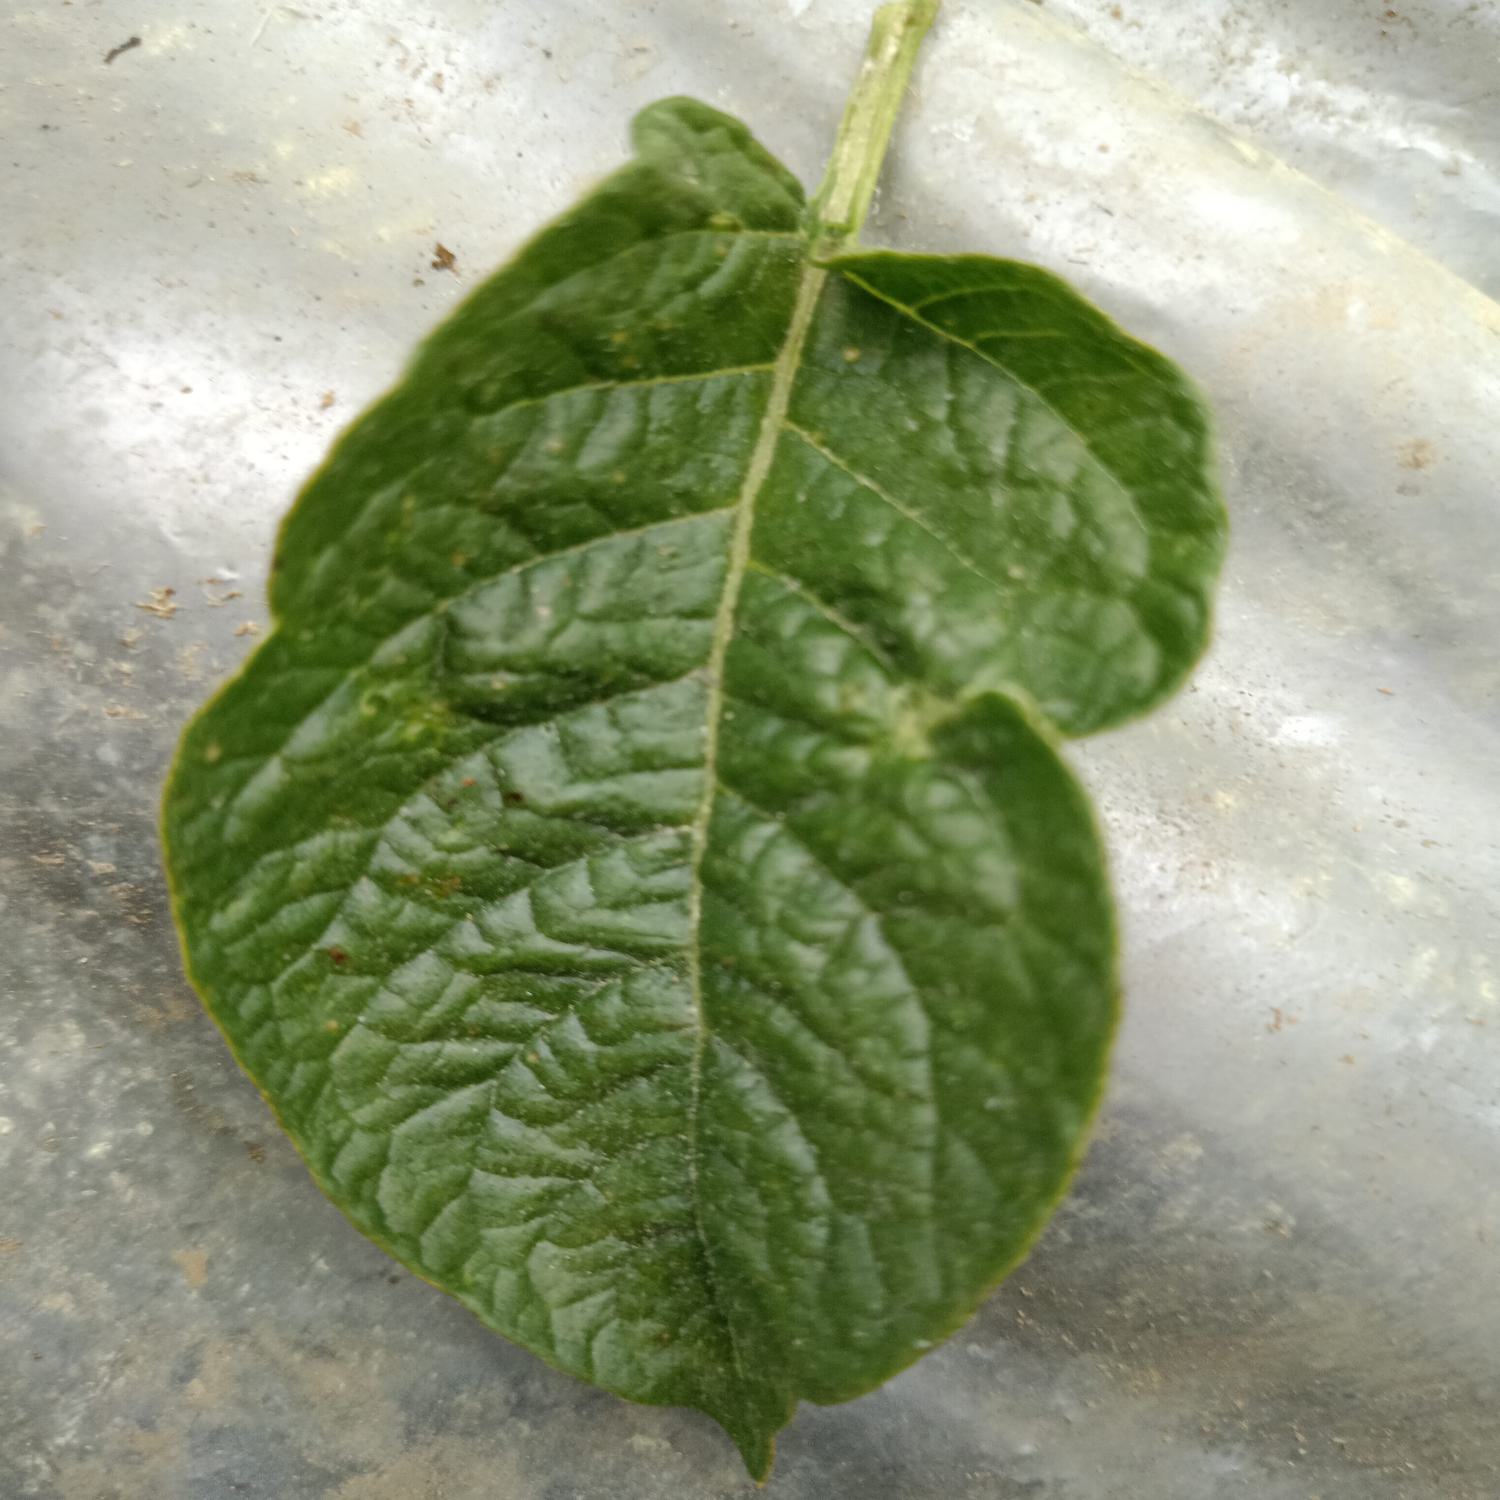
Etiqueta: Virus